Sweet Licks

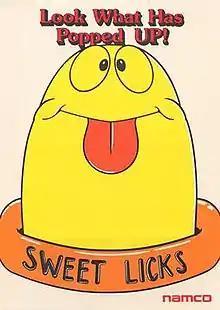
North American promotional sales flyer

Sweet Licks, known as Okashi Daisakusen in Japan and Choco-Kid in Europe, is a 1981 coin-operated redemption mole-buster arcade game developed and published by Namco. Players use a foam-covered mallet to whack the eight "Pyokotan" cake monsters that emerge from the colored holes placed on the machine. Points are awarded for hitting them, and the speed of the game increases until the time limit runs out. Hitting 40 Pyokotan will increase the timer by 15 seconds.